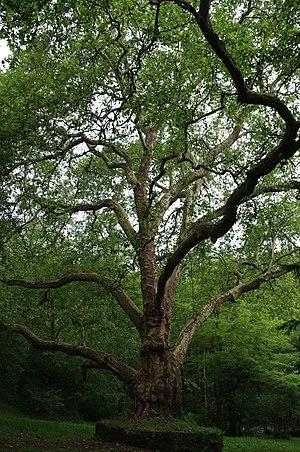
Site de Peyrassoulat, Chéronnac, Haute-Vienne, France. Platane près de la Tardoire. L'âge des deux platanes sur le site est estimé à 200 à 300 ans.
Le parc naturel régional « Périgord-Limousin », à la périphérie Nord-Ouest du Massif central, a été créé le 9 mars 1998.